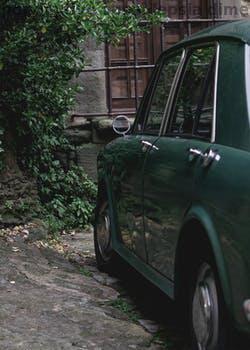
Label: Watermark